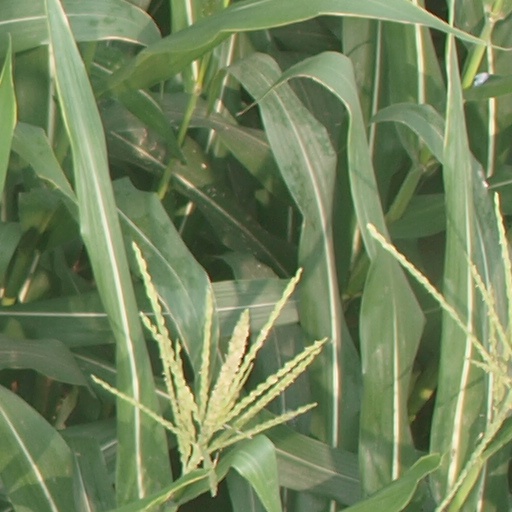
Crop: maize; corn